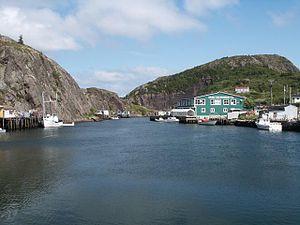
La péninsule d'Avalon, ou presqu'île d'Avalon, est une péninsule très découpée du sud-est de Terre-Neuve. Elle fait presque 100 km d'est en ouest et occupe une superficie de 9 220 km². On y trouvait en 2006 une population de 248 418 habitants, soit 49 % du total de la province. Elle est reliée à la partie principale de l'île de Terre-Neuve par un isthme de 5 km de largeur et s'avance comme une pointe dans les Grands Bancs de Terre-Neuve, une des plus importantes zones de pêche dans le monde. La capitale de Terre-Neuve-et-Labrador, Saint-Jean, se situe sur la partie nord-est de la péninsule.